Imperial Canal of Aragon

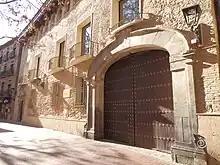
"Casa del Canal" or "Casa de los Tarín".

As for navigation, the other purpose of the canal, it was never fully achieved, since the riverbed was not extended below Zaragoza. In the 19th century, an attempt was made to extend the channel to Tudela and to build locks in Zaragoza to connect it with the Ebro, but this idea, due to the high costs involved, was never carried out.